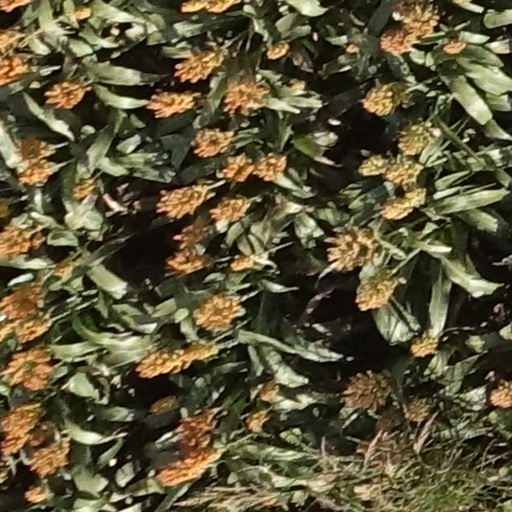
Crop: sorghum